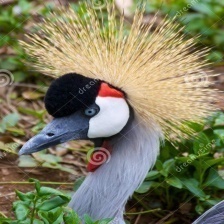
Species: AFRICAN CROWNED CRANE
Scientific name: BALEARICA REGULORUM
ImageNet parent category: crane